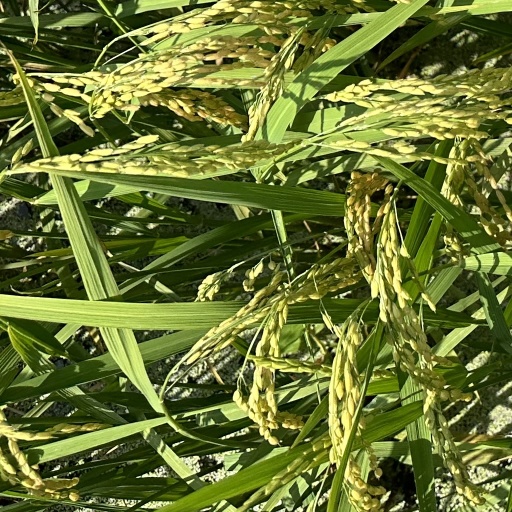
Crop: rice